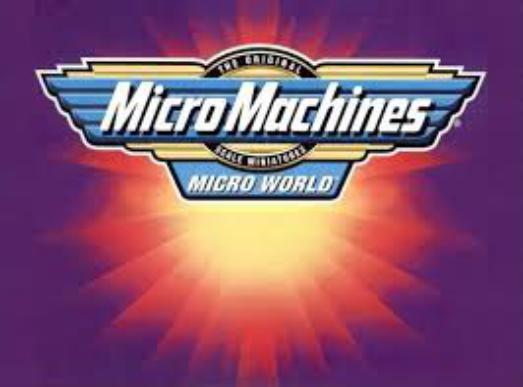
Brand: micro machines
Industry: Leisure